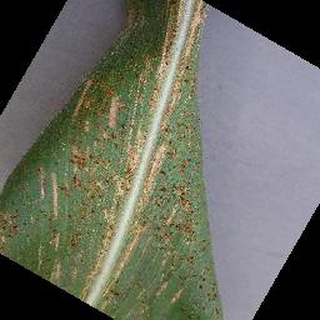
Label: corn_cercospora_leaf_spot